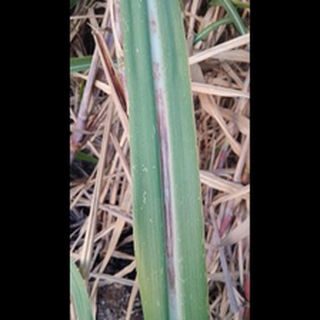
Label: sugarcane_red_rot